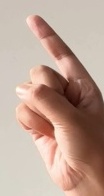
ASL sign: Z